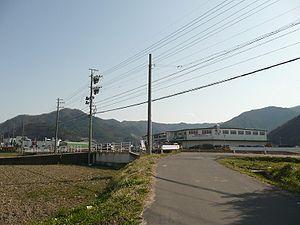
Takeuchi est un fabricant japonais d'engins de chantier. Cette société a été fondée en 1963. Elle est l'inventeur de la minipelle. Son siège social se situe à Nagano. Takeuchi est implanté en France depuis 2000. Takeuchi dispose de quatre usines au Japon desquelles sortent environ 14 000 machines chaque année après le pic de production et assemblage en l'année 2010 avec environ 16 000 machines.